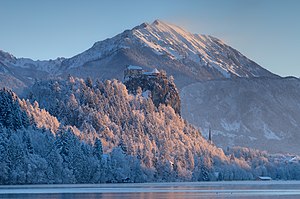
Bled / Turisme
Bled er navnet på en by og kommune med 8.192indbyggere, i den nordvestlige del af Slovenien – få kilometer syd for den østrigske grænse og omkring 50 km nordvest for hovedstaden Ljubljana.